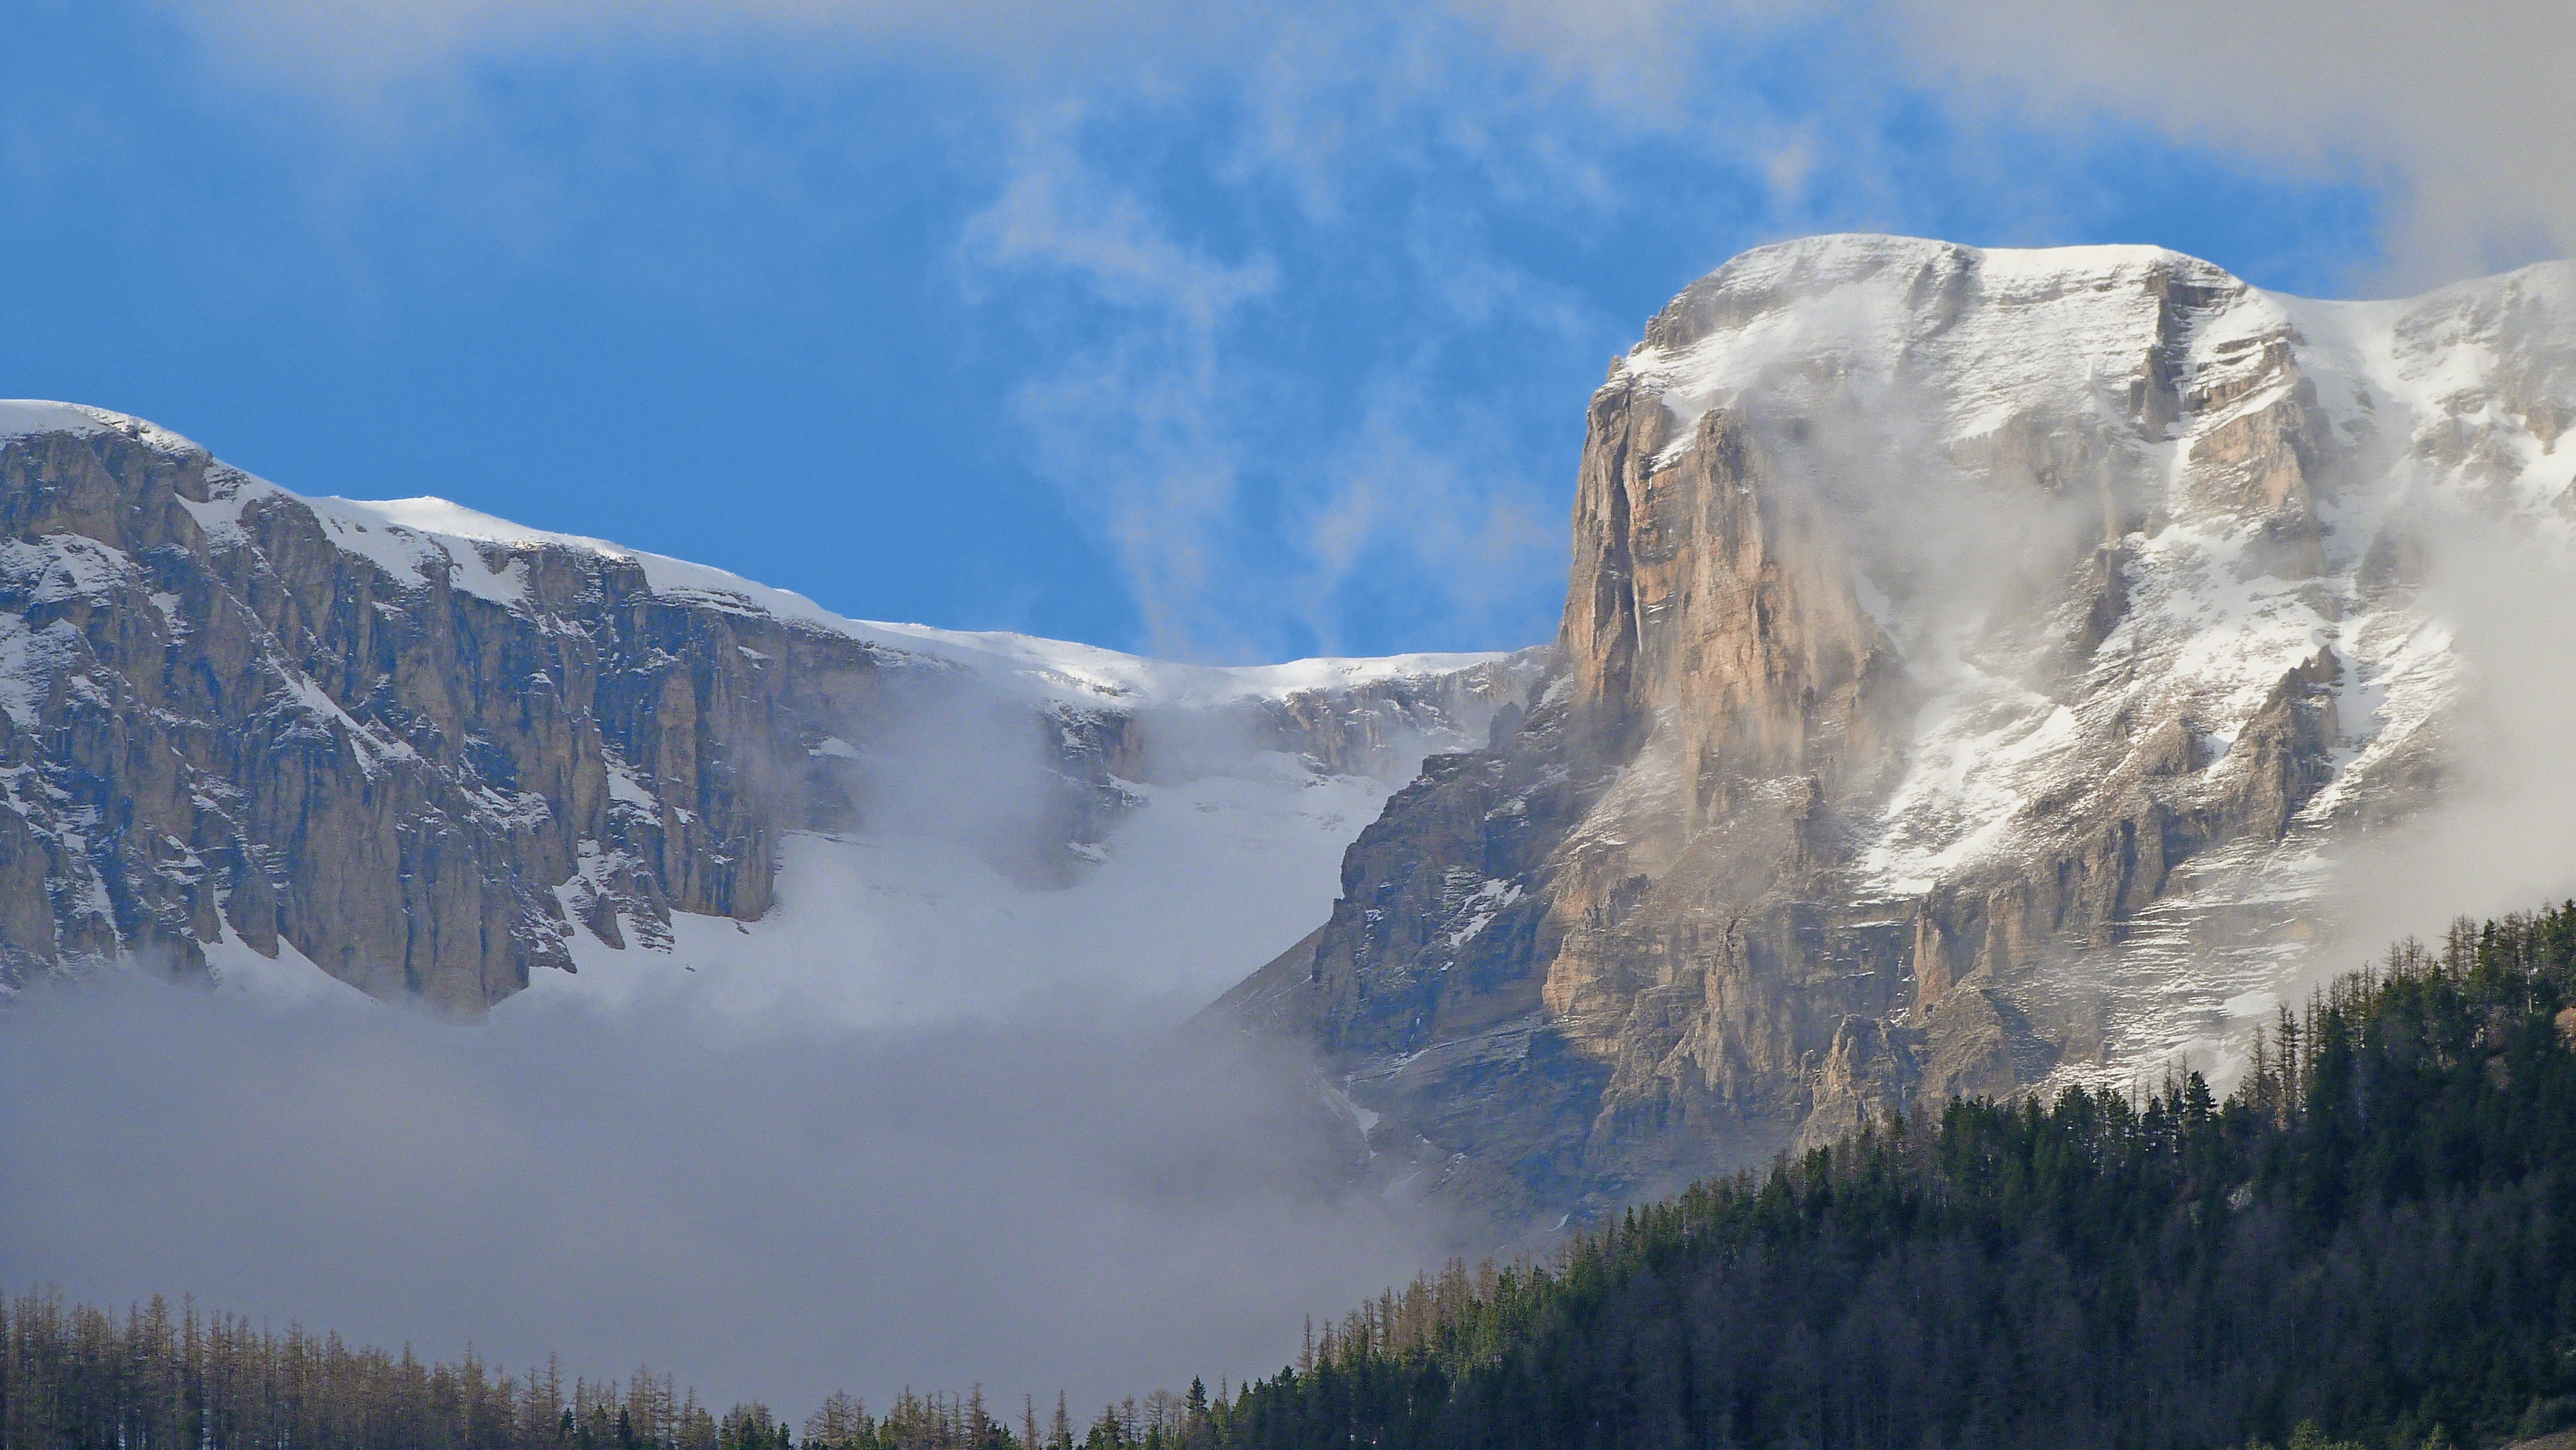
nature, wilderness, mountain, snow, winter, fall, mountain range, weather, season, ridge, summit, alps, landscapes, cirque, landform, mountain pass, geographical feature, atmospheric phenomenon, mountainous landforms, glacial landform, geological phenomenon, d voluy, combe may